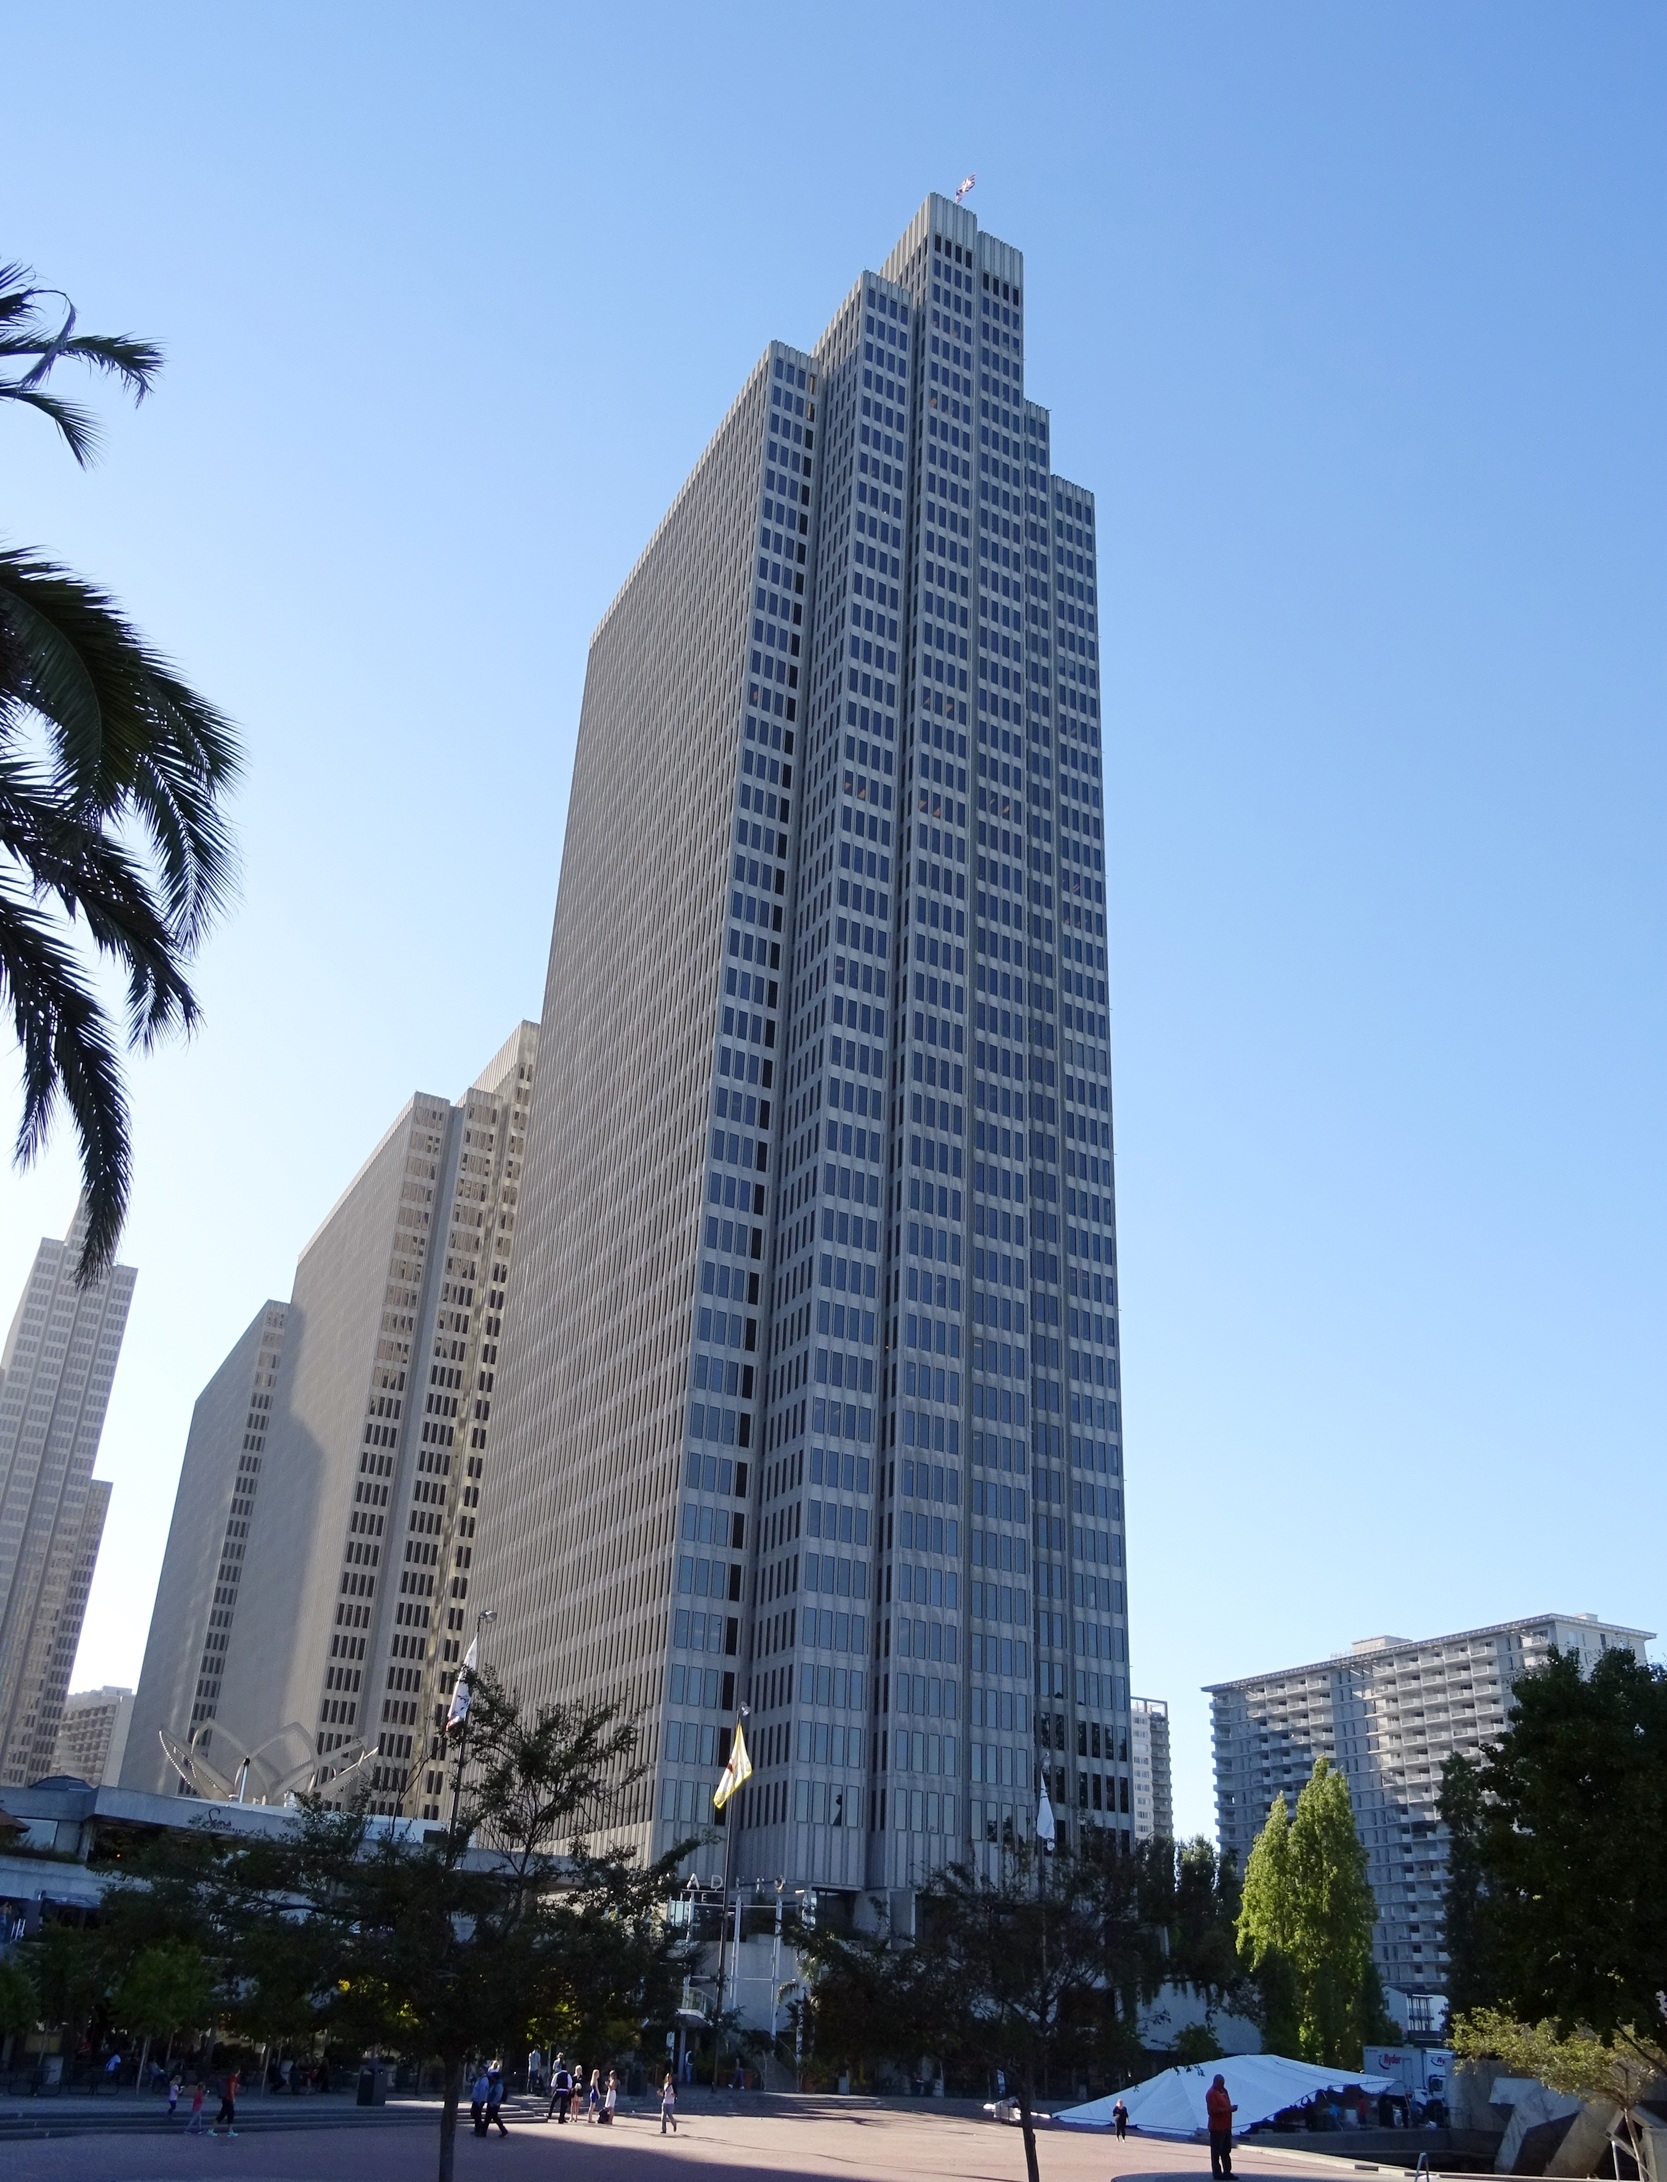
architecture, skyline, building, city, skyscraper, urban, cityscape, downtown, san francisco, tower, plaza, usa, america, landmark, facade, tower block, headquarters, metropolis, condominium, neighbourhood, residential area, metropolitan area